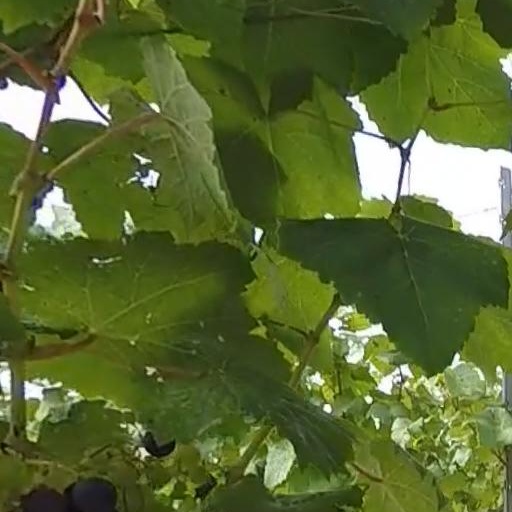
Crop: grape